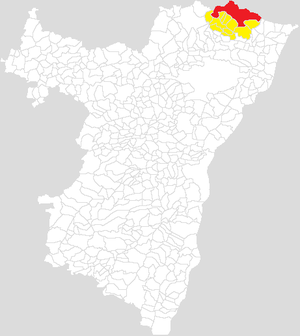
Communauté de communes du Pays de Wissembourg
Cet article répertorie les 24 communautés de communes du Bas-Rhin, classées par ordre alphabétique, et liste, pour chaque, les communes les composant et le chef-lieu marqué en gras.
La Communauté de communes du Pays de Wissembourg est une des intercommunalités qui composent le Pays de l'Alsace du Nord située dans le département du Bas-Rhin et la région Grand Est et compte 12 communes.